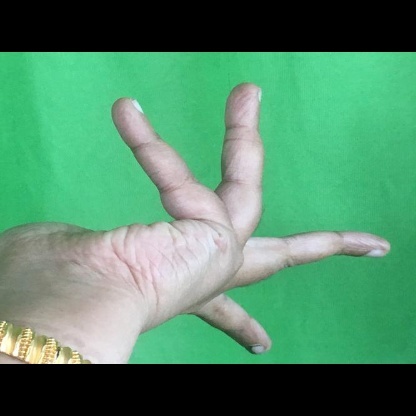
Mudra: Alapadmam